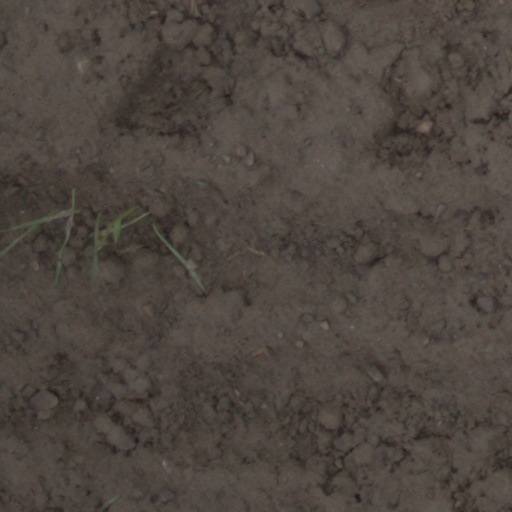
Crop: wheat